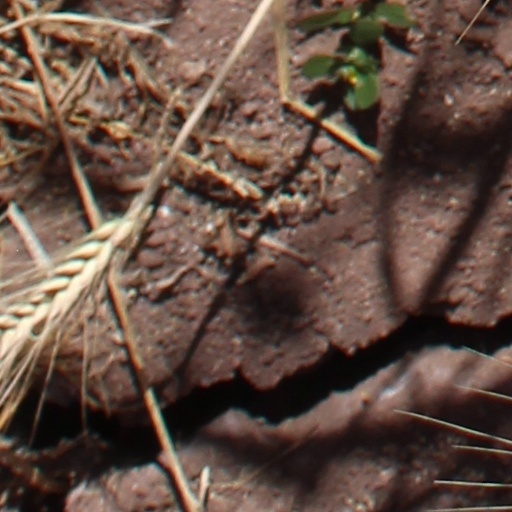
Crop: wheat